Ethics

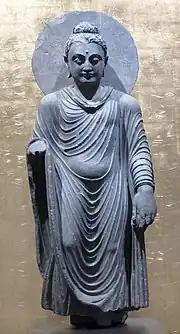
The practices of compassion and loving-kindness are key elements of Buddhist ethics.

Discourse ethics also focuses on social agreement on moral norms but says that this agreement is based on communicative rationality. It aims to arrive at moral norms for pluralistic modern societies that encompass a diversity of viewpoints. A universal moral norm is seen as valid if all rational discourse participants do or would approve. This way, morality is not imposed by a single moral authority but arises from the moral discourse within society. This discourse should aim to establish an ideal speech situation to ensure fairness and inclusivity. In particular, this means that discourse participants are free to voice their different opinions without coercion but are at the same time required to justify them using rational argumentation.